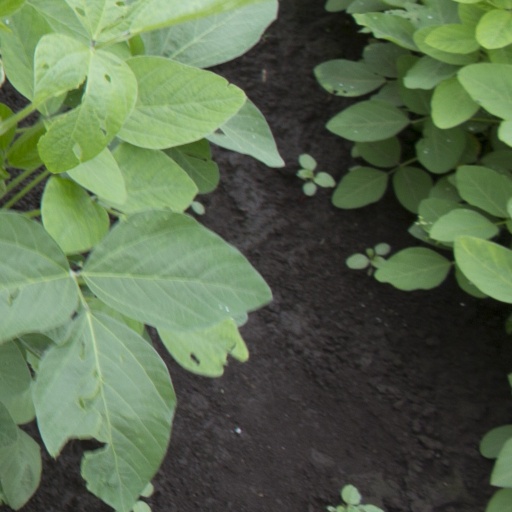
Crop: soybean